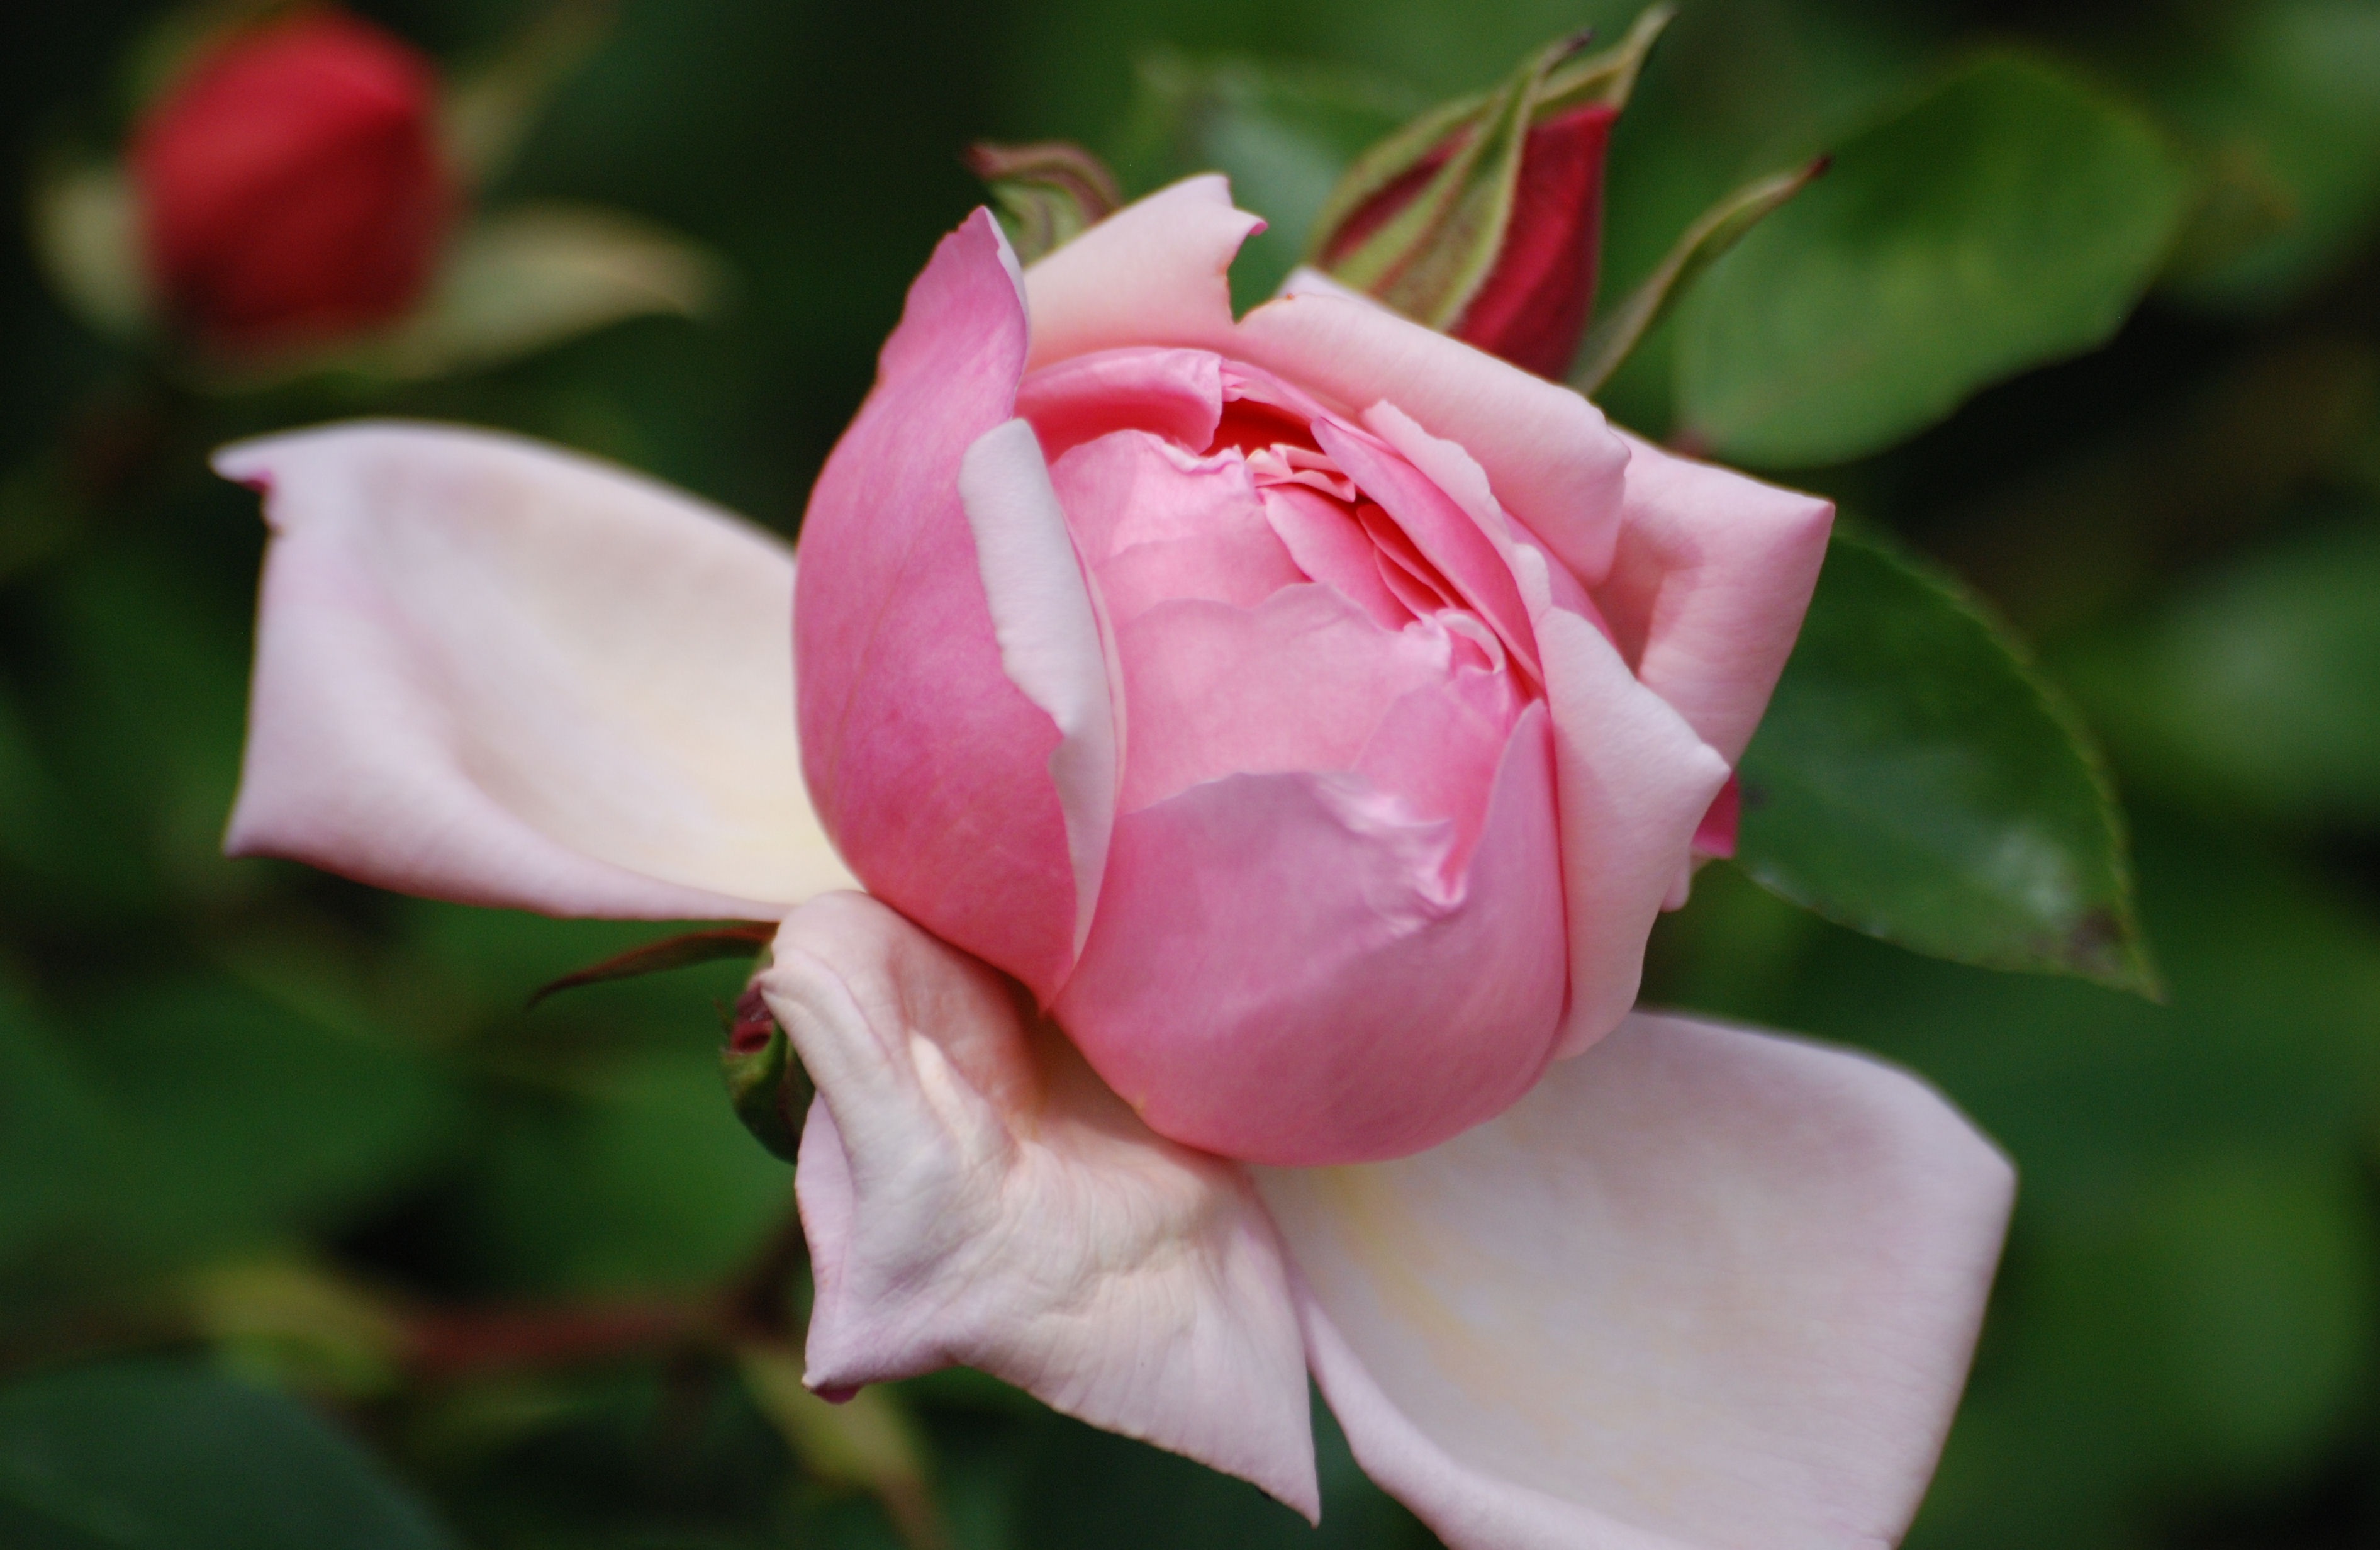
blossom, plant, flower, petal, bloom, rose, botany, pink, flora, petals, beautiful, macro photography, flowering plant, garden roses, rose family, land plant